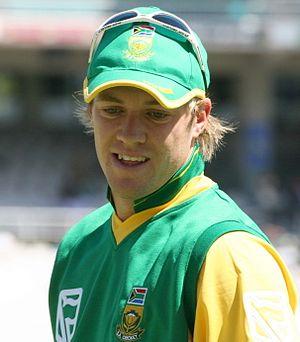
L'équipe d'Afrique de cricket représente l'Afrique du Sud dans les compétitions internationales majeures de cricket, comme la Coupe du monde, et dans les trois principales formes de cricket international : le Test cricket, le One-day International et le Twenty20 international. Elle est sous le patronage de la fédération sud-africaine de cricket, Cricket South Africa.